Kenneth John Conant

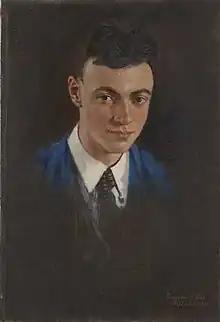
Painting of Kenneth John Conant

Kenneth John Conant (June 28, 1894 – March 3, 1984) was an American architectural historian and educator, who specialized in medieval architecture. Conant is known for his studies of Cluny Abbey.